Rossens, Fribourg

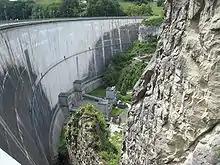
Rossens dam

Rossens had an area, , of . Of this area, or 47.6% is used for agricultural purposes, while or 34.5% is forested. Of the rest of the land, or 16.1% is settled (buildings or roads), or 0.8% is either rivers or lakes.